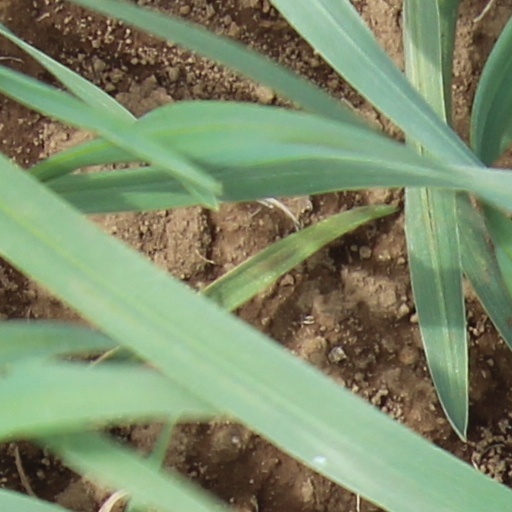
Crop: wheat